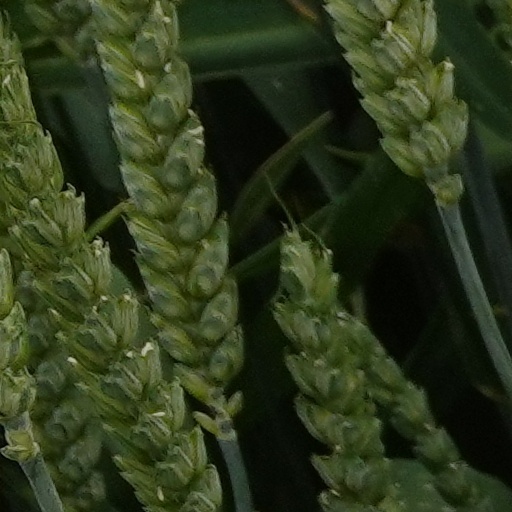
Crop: wheat